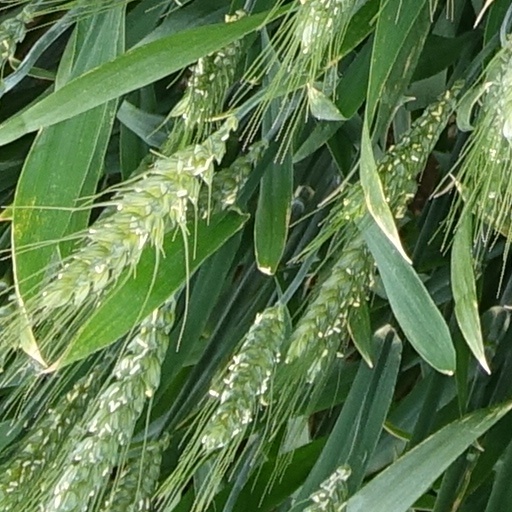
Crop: wheat